Blenheim and Woodstock railway station

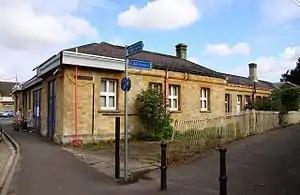
The former stations buildings in 2009

Blenheim & Woodstock was a railway station constructed in the neoclassical style which served the town of Woodstock and Blenheim Palace in the English county of Oxfordshire. The station, as well as the line, was constructed by the Duke of Marlborough and was privately run until 1897 when it became part of the Great Western Railway. The number of trains serving the station was cut in the late 1930s, and again in 1952 down to only six trains a day. The last train ran on 27 February 1954 adorned with a wreath.